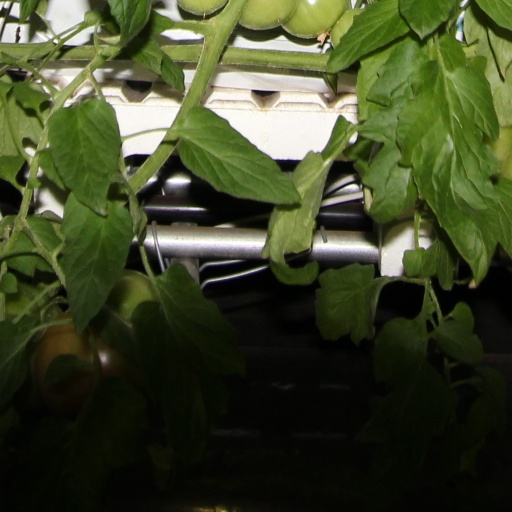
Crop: tomato